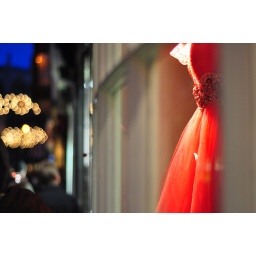
The red dress in the shop window